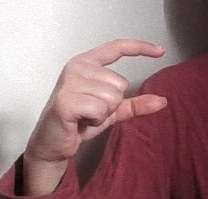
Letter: dal